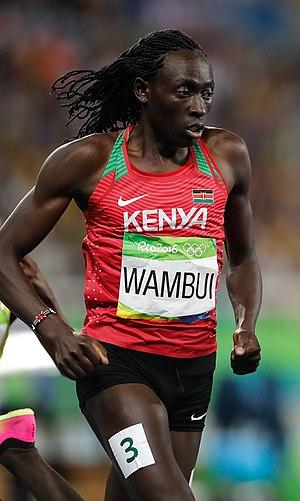
Margaret Nyairera Wambui est une athlète kényane, spécialiste des courses de demi-fond.